Royal Patriarchal Music Seminary of Lisbon

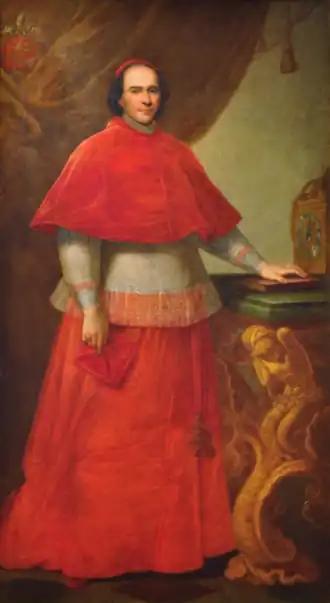
Tomás de Almeida, first Patriarch of Lisbon. Painted c. 1725 by Giorgio Domenico Duprà (1689–1770). In the collections of the Monastery of São Vicente de Fora, Lisbon.

The negative side of this was that the king was highly selective about spending money on practical projects such as improving the public's education standards, repairing the country's shabby roads or building new ones, developing new industries or reforming agriculture where large amounts of land were not in use except as country estates and hunting grounds for the wealthy who, along with the largest land-owner of all, the church, were exploiting those without means while turning a blind eye to their needs. In fact, the life of the poor did not change:"The wealth of the few was matched by the poverty of the many. Peasants lived in almost feudal conditions of dependency. Fine palaces were not reflected in improvements to domestic and rural housing. The flowering of aristocratic learning was not mirrored by the development of public education or popular literacy. … Subsistence and survival were the hallmark of popular experience throughout the 'golden age'."